Tomas Baranauskas

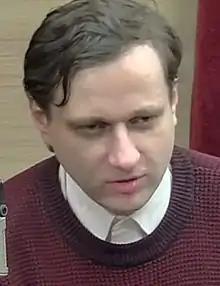
Tomas Baranauskas in 2015, participating in a radio show with Algirdas Ramanauskas at "Žinių radijas"

Tomas Baranauskas (born 12 September 1973 in Kaunas) is a Lithuanian historian specializing in the history of medieval Lithuania.